Manizales - Mariquita Cableway

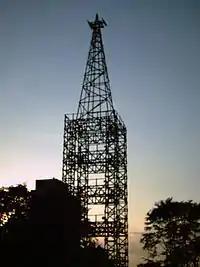
Torre de Herveo, the only tower that remains, now restored and moved to Manizales.

In the first decade of the twentieth century, an English company called The Ropeway Extension, obtained a concession from the Colombian government to build a ropeway (at the time, the longest one in the world), which cover a distance of approximately 72 kilometers between Mariquita, in Tolima and Manizales in Caldas. This would enable a link between the Colombian coffee growing axis and the ports on the Magdalena River. So far, the only roads that could have been used, were dirt roads. And railroad construction was thought to be impossible due to the difficult terrain (even though one was built later).